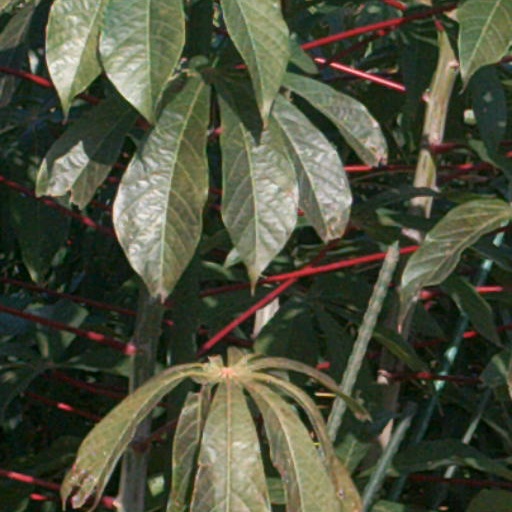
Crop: cassava